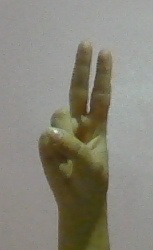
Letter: taa